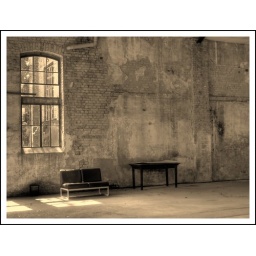
seat and table in white light